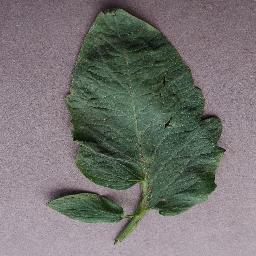
Label: Tomato___Target_Spot